Duat

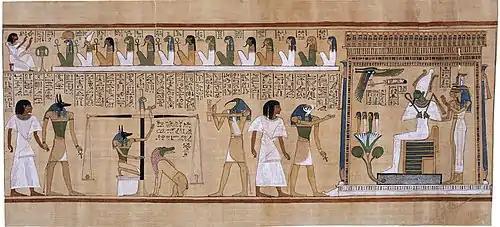
The 'Weighing of the Heart' from the "Book of the Dead" from the Papyrus of Hunefer, dated to the 19th Dynasty around 1275 BCE. The deceased Hunefer is taken into the judgment hall by the deity Anubis, who weighs a portion of Hunefer's soul, represented by his heart. This ritual is completed with Ammit the Devourer awaiting the result, and Thoth recording. Next, the triumphant Hunefer, having passed the test, is presented by the falcon-headed Horus to Osiris, seated in his shrine with Isis, Nephthys and the four sons of Horus.

The Duat or Tuat (Ancient Egyptian: Hieroglyph: 𓇽 romanized: dwꜣt) is a concept in ancient Egyptian mythology involving death. It is most often seen as a realm where people go after they die. Due to linguistic shifts within Ancient Egypt, the "Duat" has also been called Te and Amenthes.